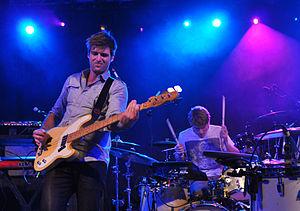
Foster the People est un groupe d'indie pop américain. Formé en 2009, le groupe est actuellement constitué du chanteur Mark Foster, du batteur Mark Pontius, du guitariste Sean Cimino et du claviériste Isom Innis. Phil Danyew et Tyler Halford, sont les deux membres secondaires du groupe, qui les accompagnent durant les concerts. Le 23 septembre 2015, le groupe annonce officiellement sur leurs réseaux sociaux le départ du bassiste Cubbie Fink. Sur une décision collective, il quitte le groupe pour « poursuivre d'autres opportunités ».